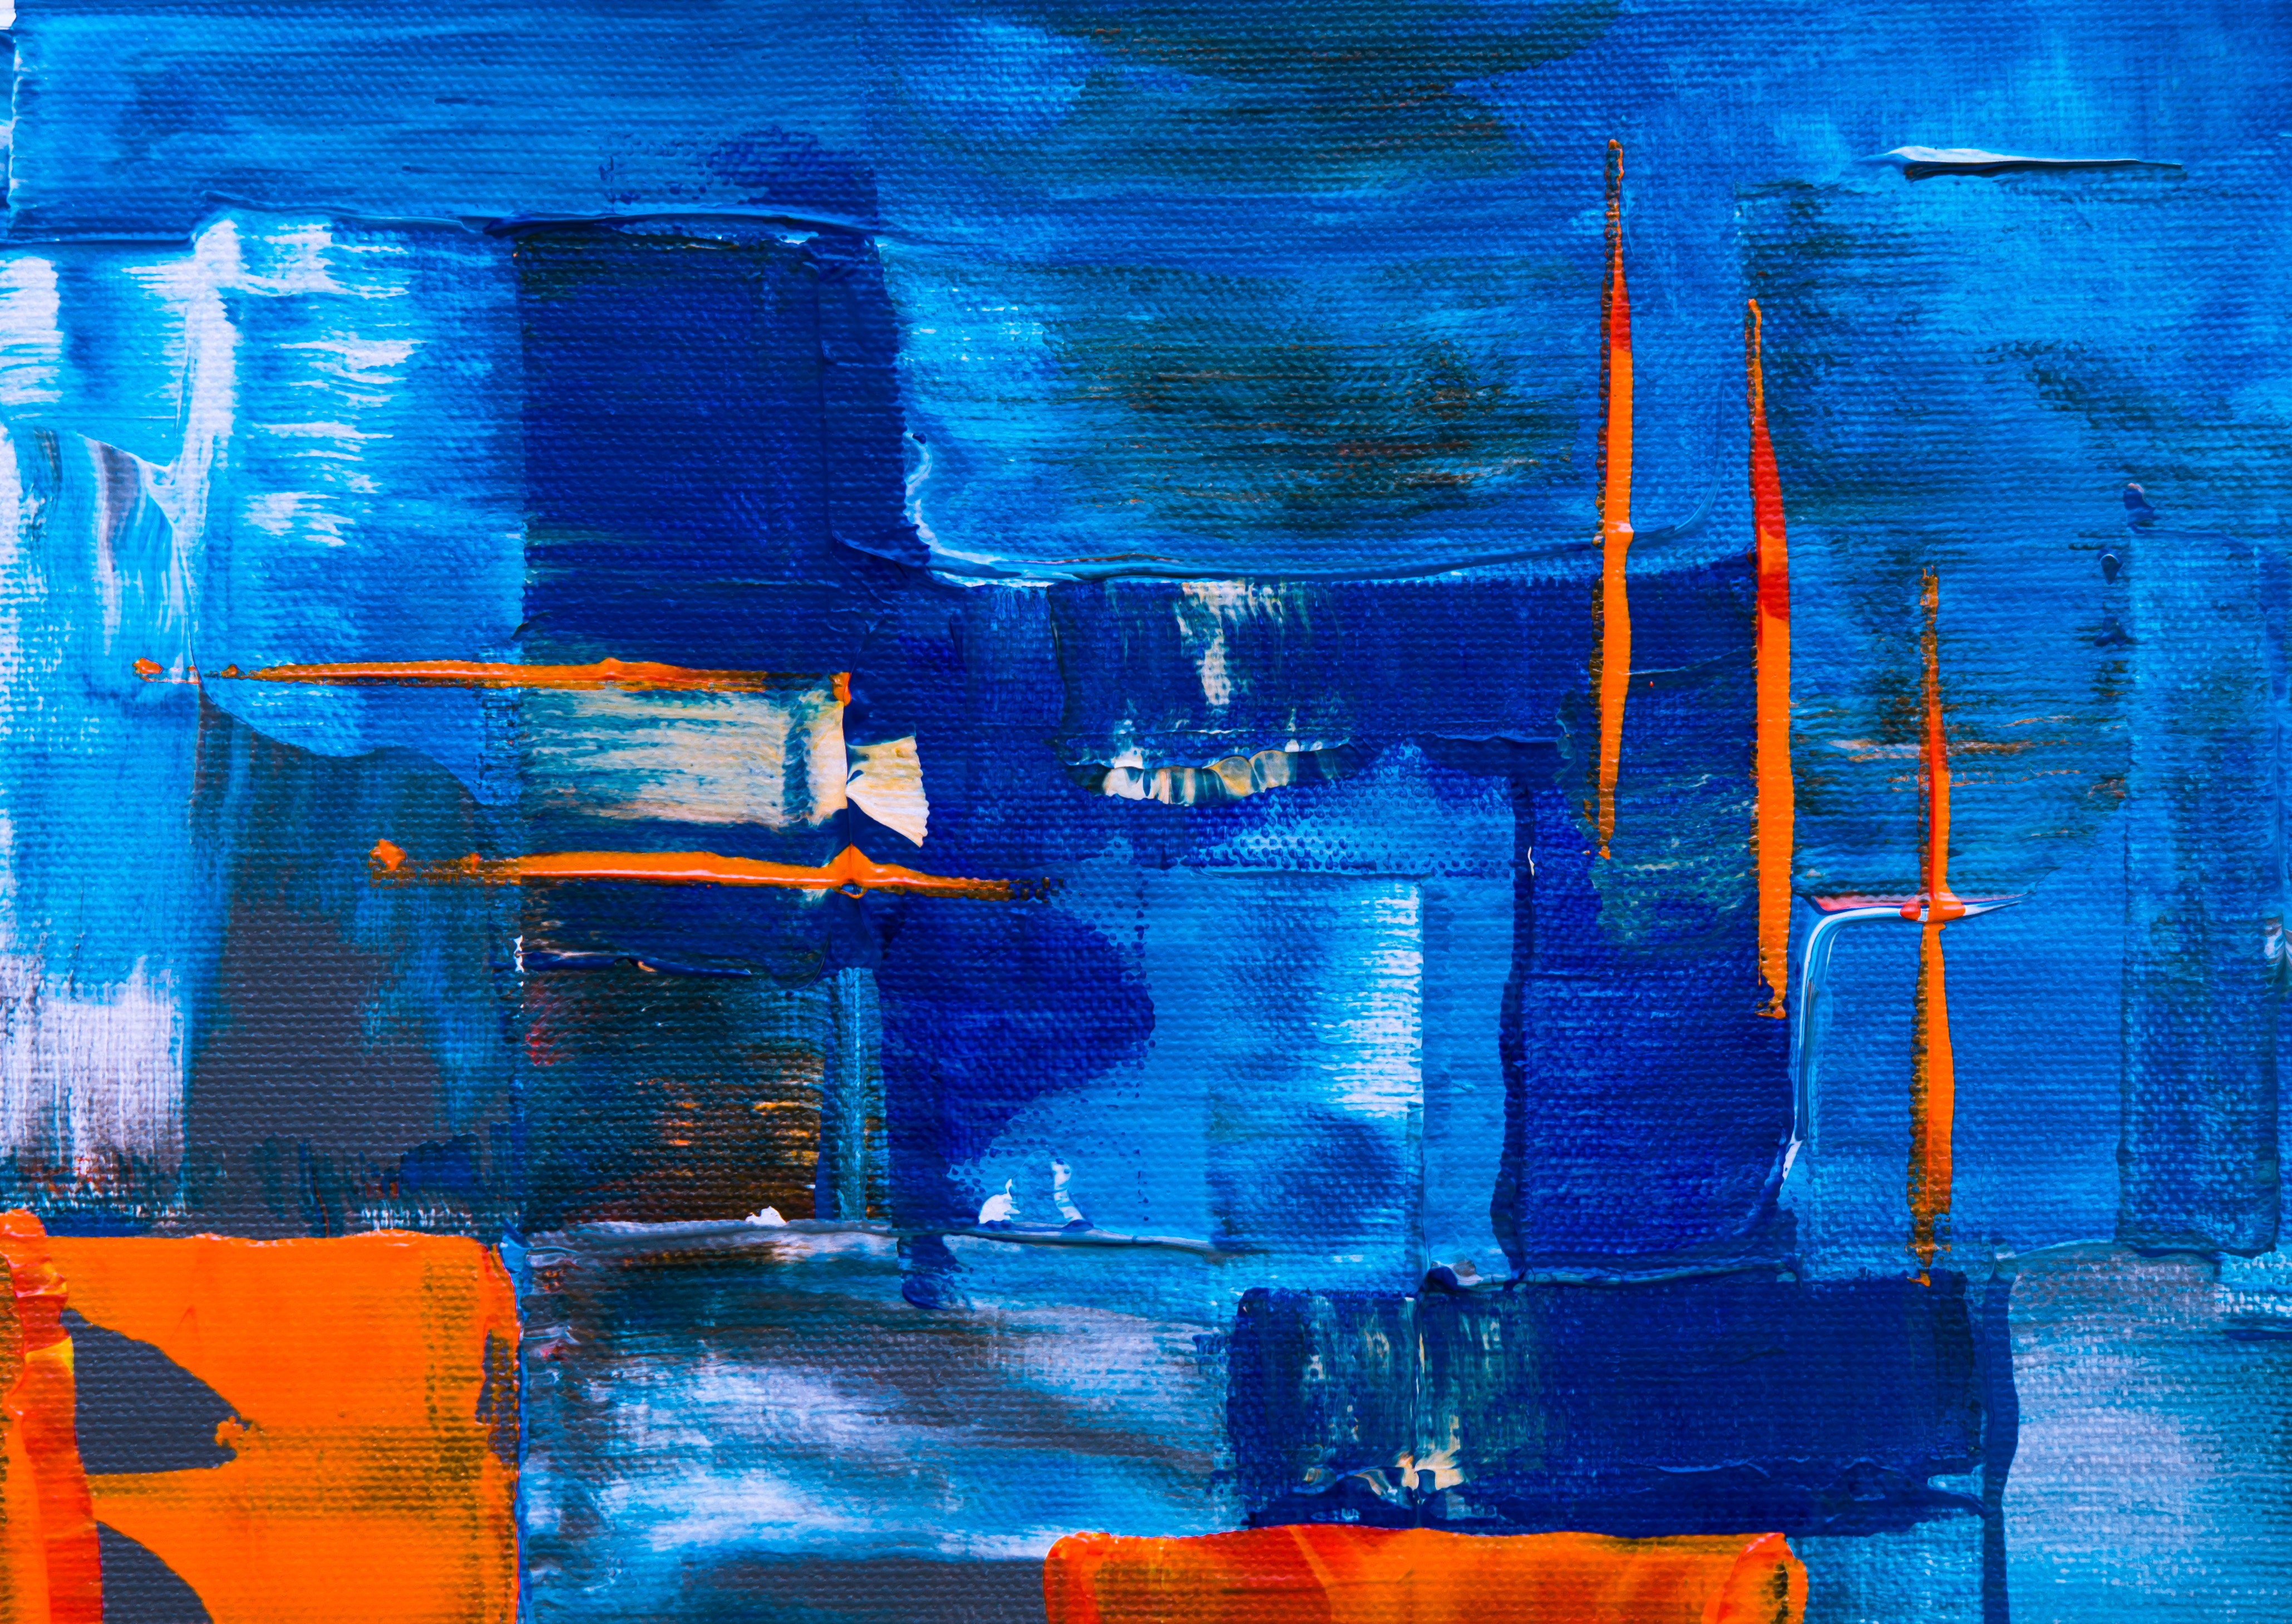
blue, water, painting, modern art, watercolor paint, acrylic paint, paint, art, reflection, electric blue, visual arts